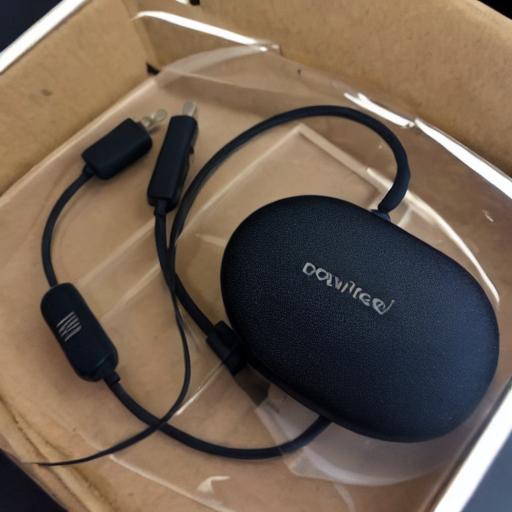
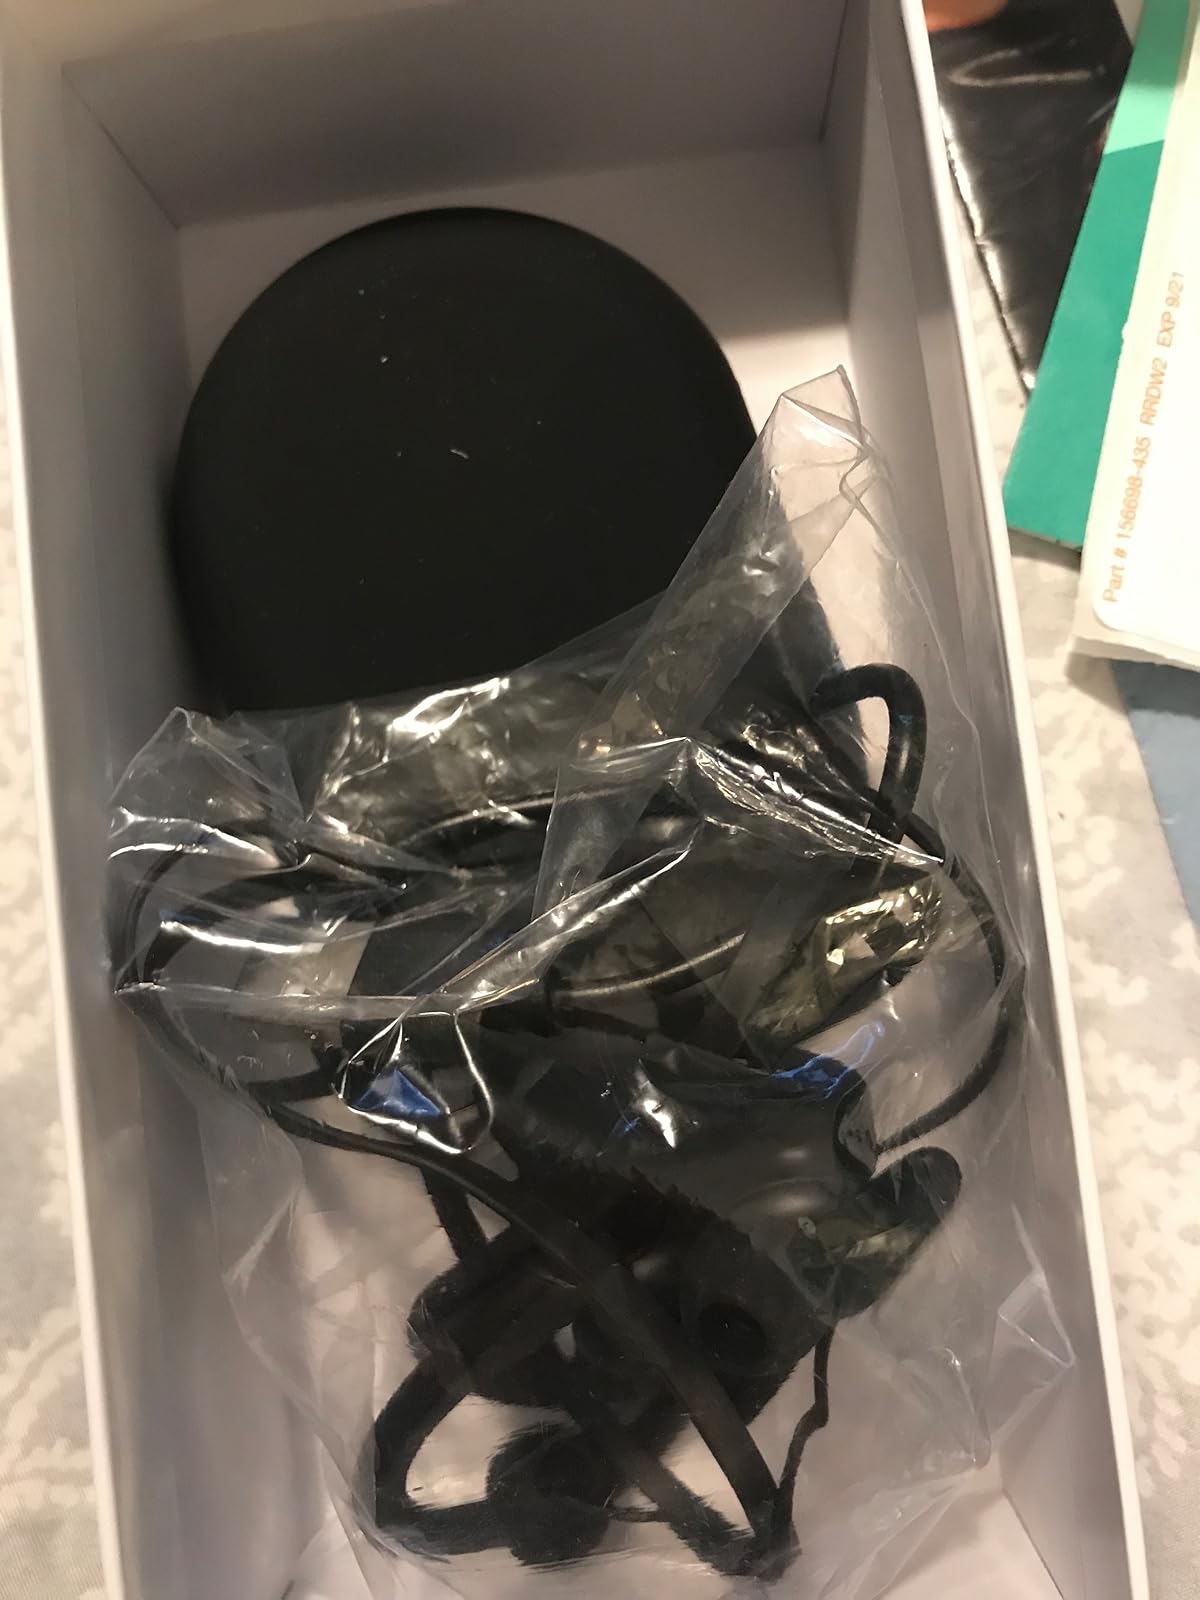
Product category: headphones
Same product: no